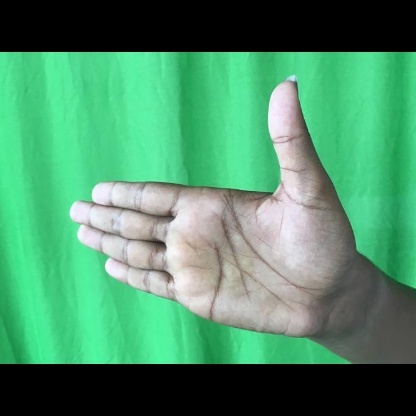
Mudra: Ardhachandran